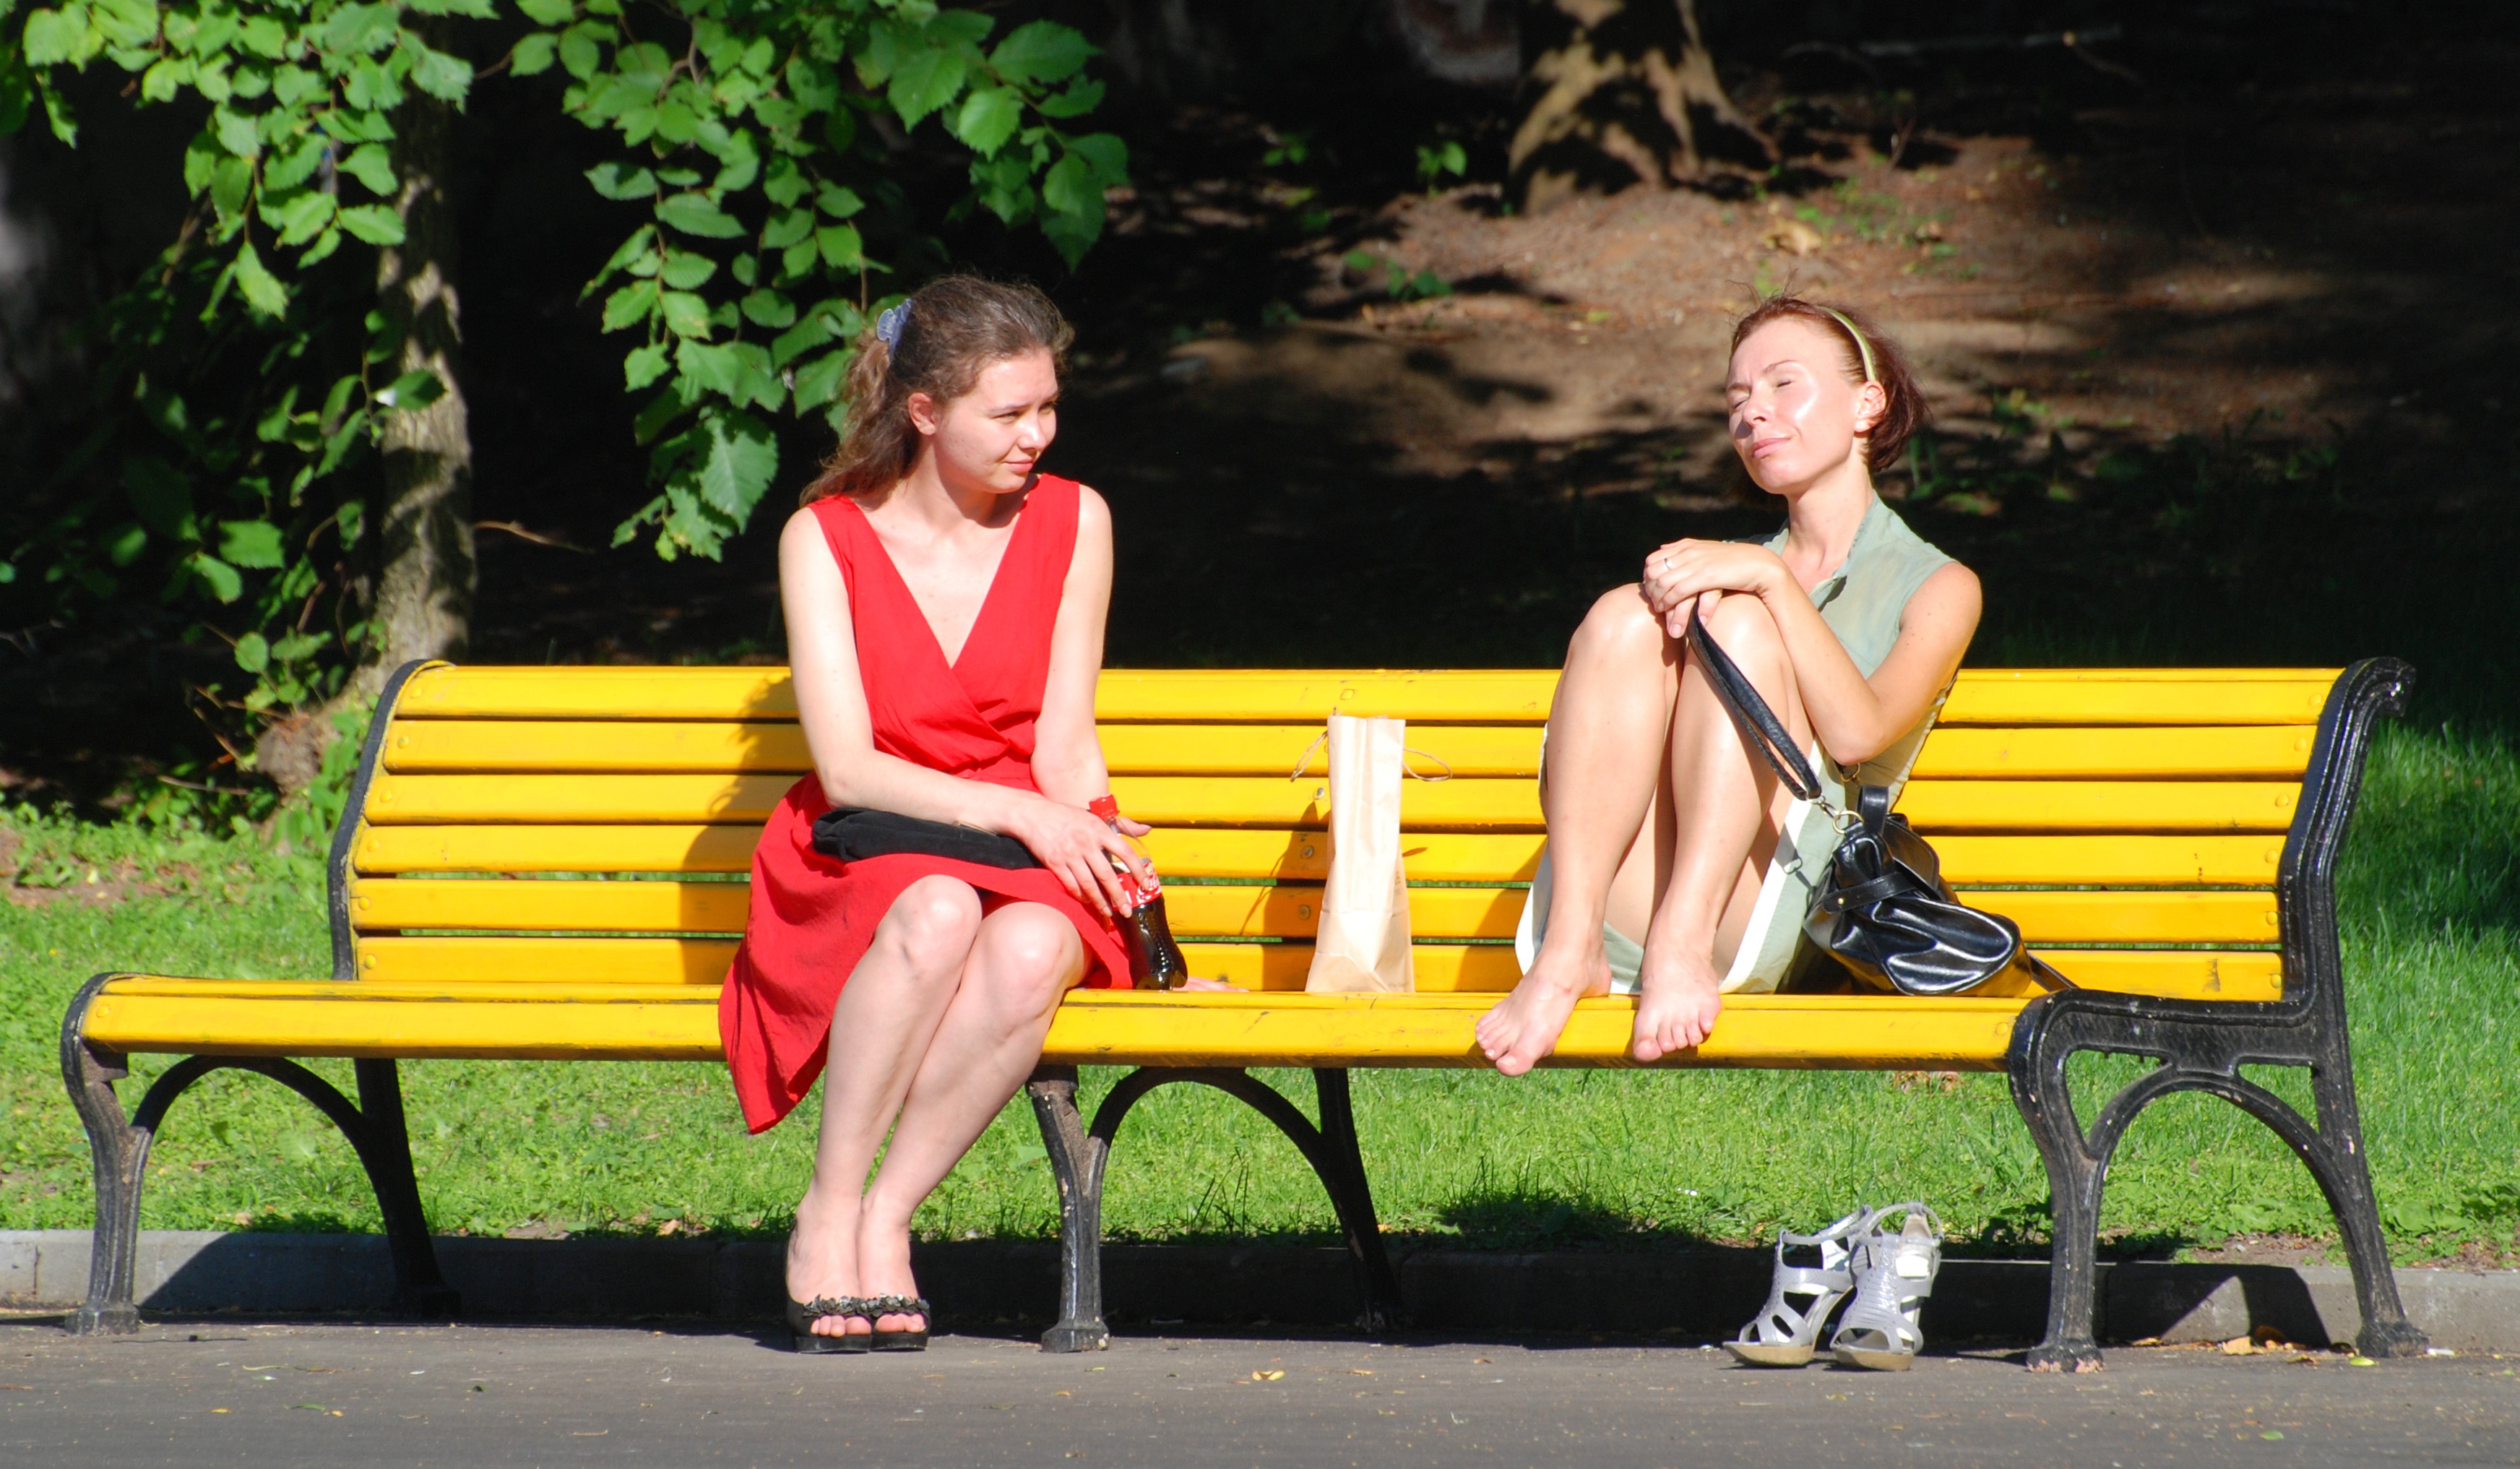
people, girl, woman, street, play, sitting, park, nikon, furniture, lady, leisure, candid, girls, women, moscow, nikkor, russia, d80, 70300mm, moskau, nikond80, moscou, 70300mmf4556gvr, human positions